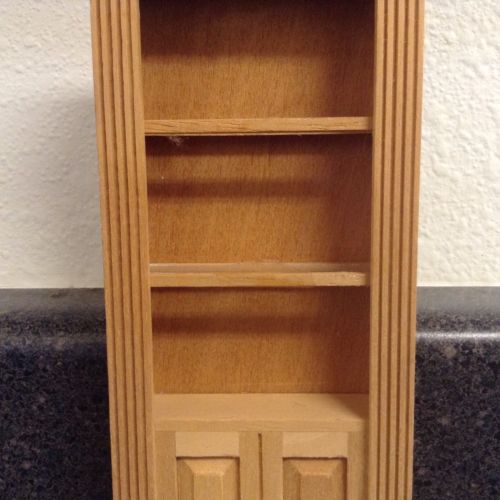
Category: cabinet